River Ledge Historic District

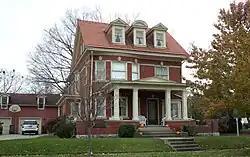
Frank Fitzgerald House

The River Ledge Historic District is a primarily residential historic district located along Jefferson, Scott, and Lincoln Streets between Franklin and Maple Streets in Grand Ledge, Michigan. It was listed on the National Register of Historic Places in 1987.